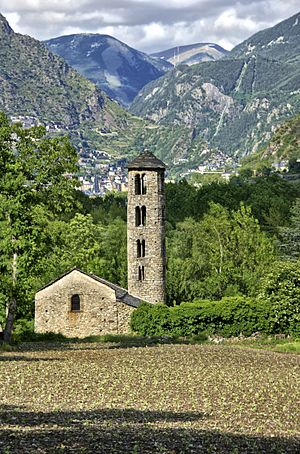
UNESCO's Verdensarvsliste
Preromantisk kirke i Santa Coloma.
UNESCO's Verdensarvsområder er bestemte steder, som er blevet erklæret bevaringsværdige under det internationale verdensarvsprogram, der bliver administreret af UNESCO.